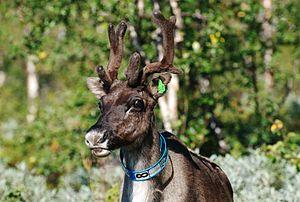
Un renne, aussi appelé caribou (Rangifer tarandus) dans la vallée du Rapadalen, dans les Alpes scandinaves (Suède)